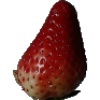
Label: Strawberry 1